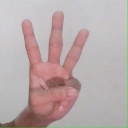
अक्षर: व